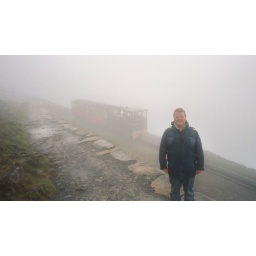
Me standing near the train track